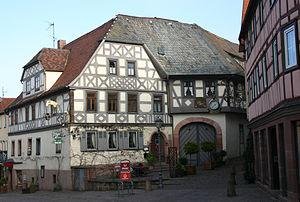
Lohr am Main est une ville de Basse-Franconie dans l'arrondissement du Main-Spessart en Bavière. Elle est située sur le Main dans le Spessart environ à mi-chemin entre Wurzbourg et Aschaffenbourg en Basse-Franconie. Lohr est le siège, mais n'est pas membre de la communauté d'administration Lohr am Main.